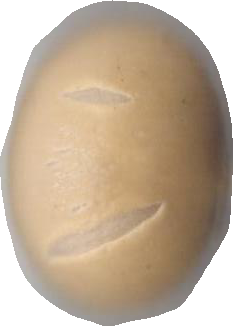
Variety: Dega